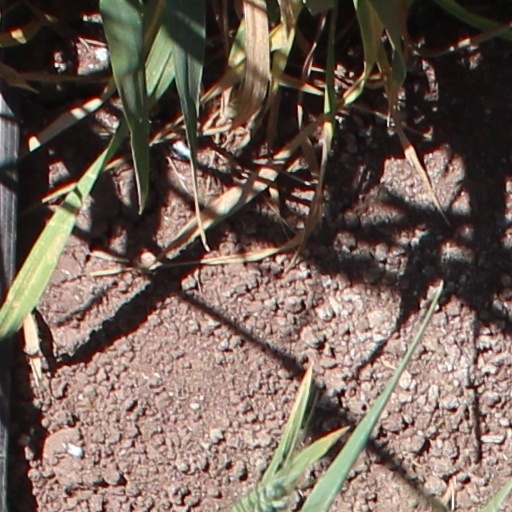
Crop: wheat